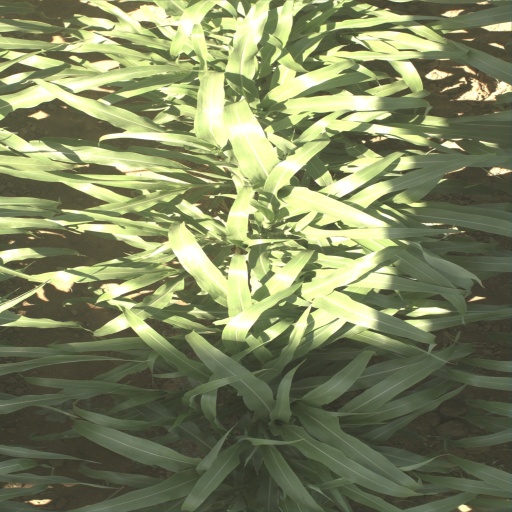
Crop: sorghum